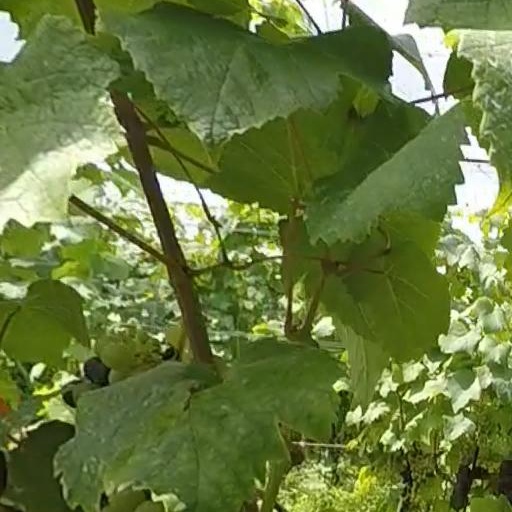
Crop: grape